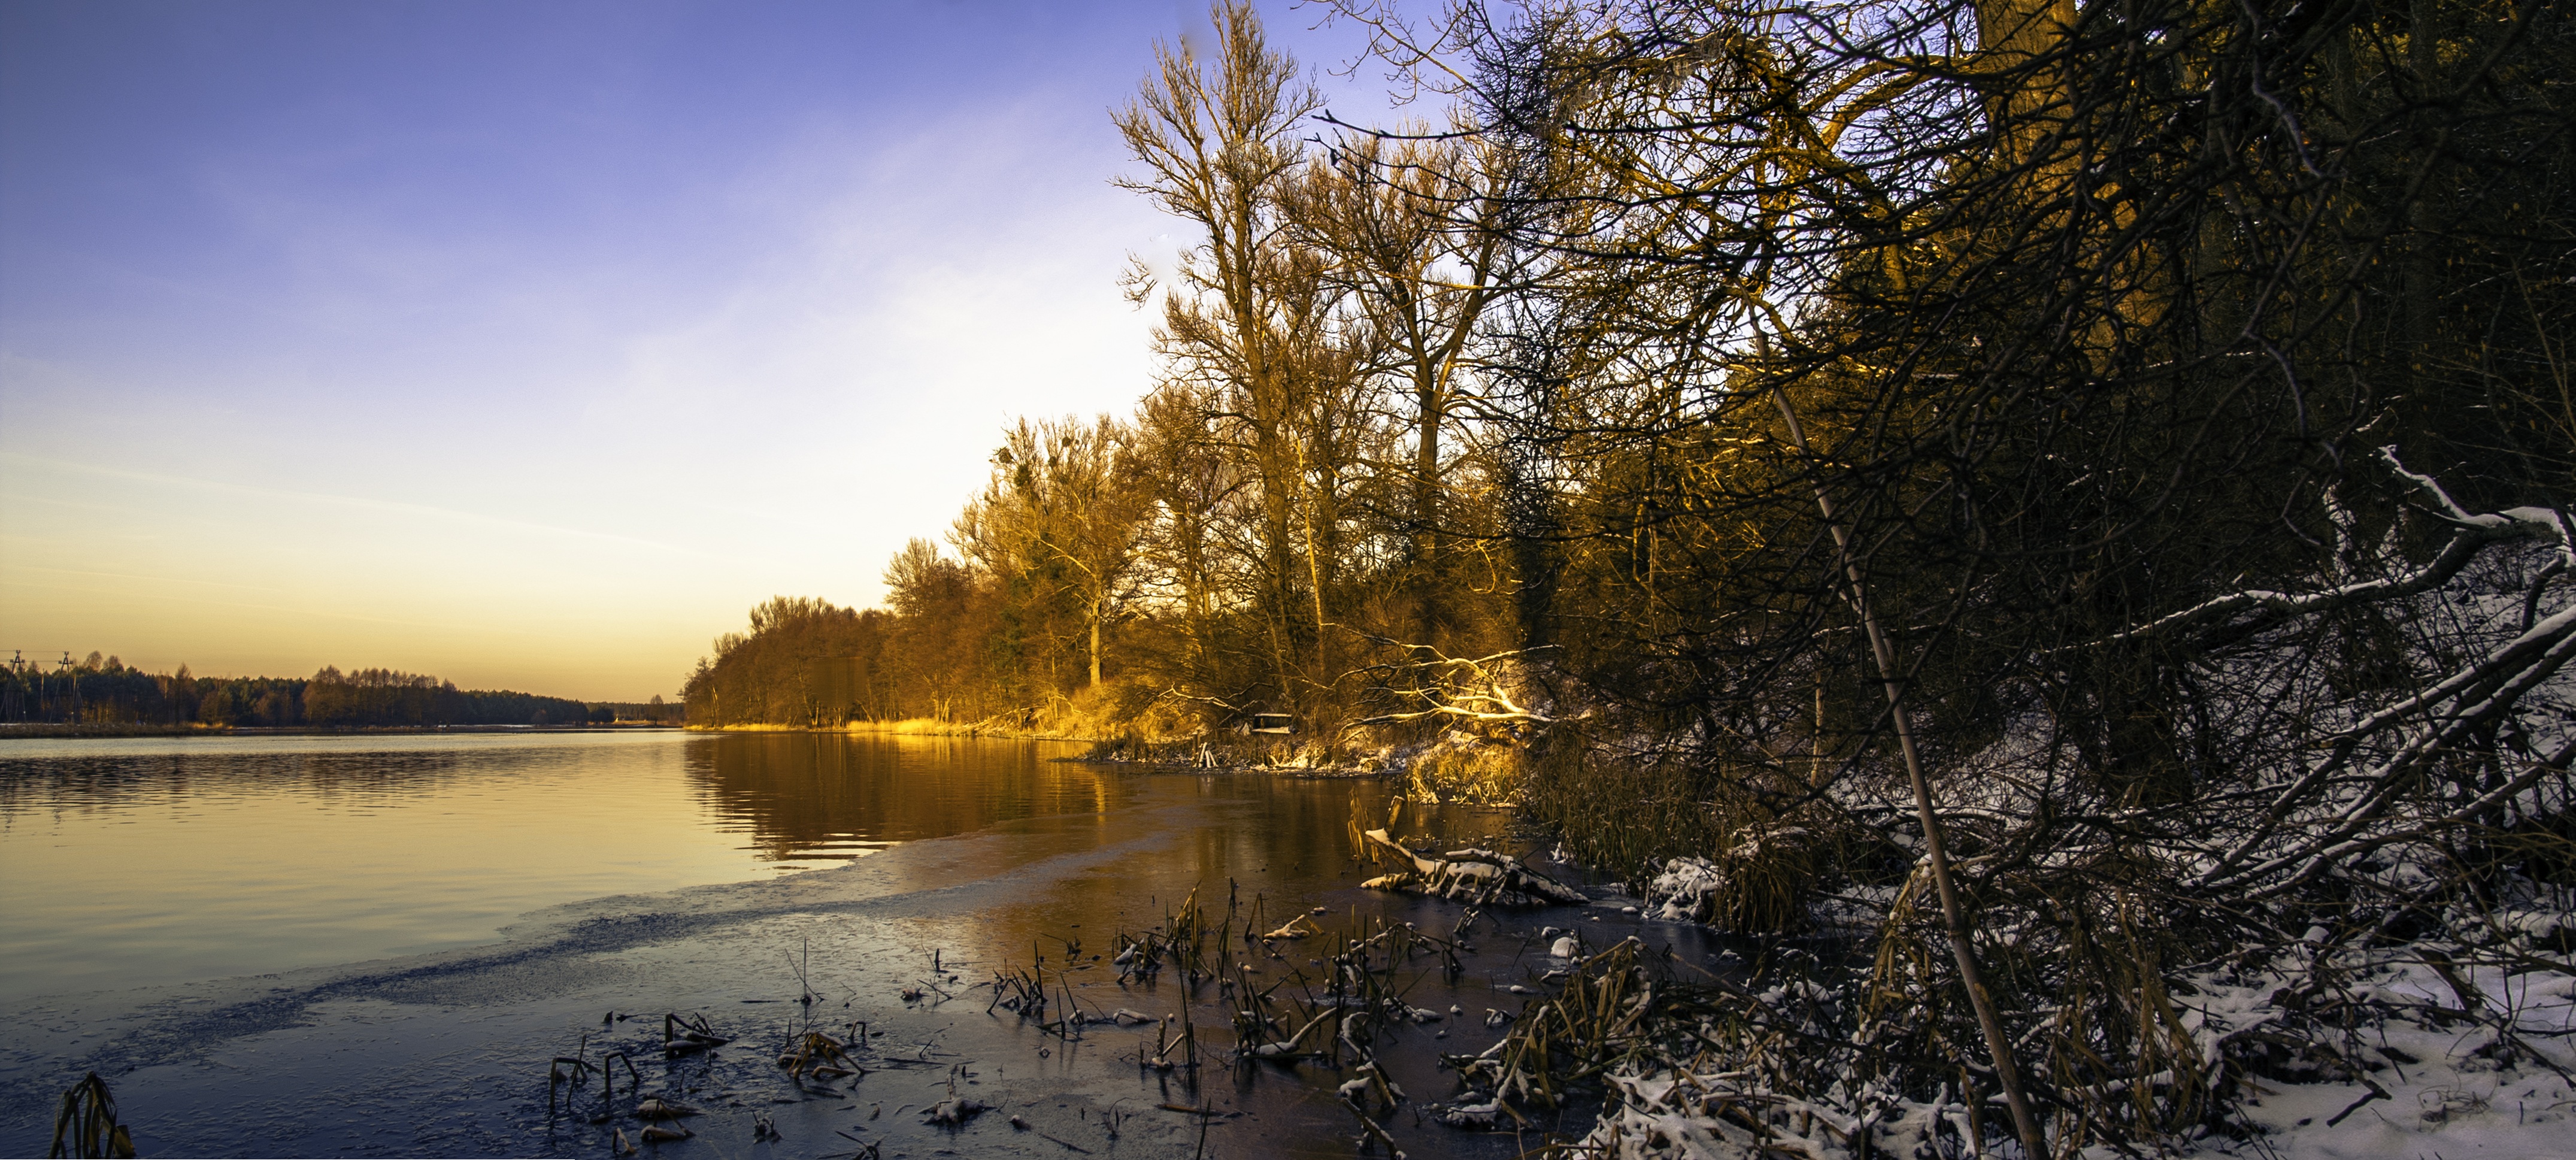
landscape, tree, water, nature, wilderness, snow, cold, winter, sunrise, sunset, sunlight, morning, leaf, lake, frost, dawn, river, clear, evening, reflection, tranquil, scenic, autumn, weather, calm, season, waterway, outdoors, atmospheric phenomenon, woody plant